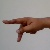
The image shows a hand gesture representing the letter 'P' in Indian Sign Language.